List of presidents of Iowa State University

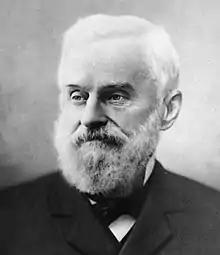

Adonijah Strong Welch (April 12, 1821 – March 13, 1889) was the 1st president of ISU.